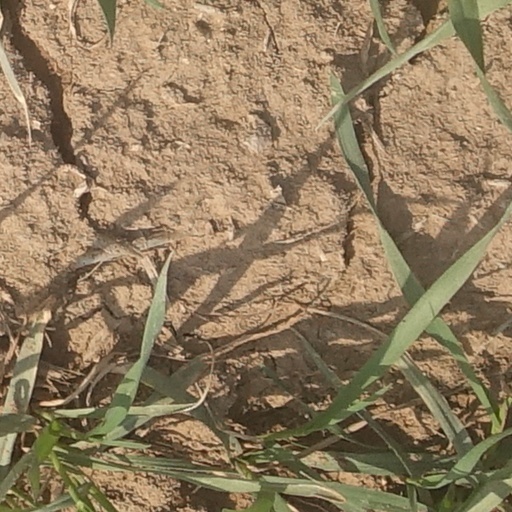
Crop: wheat